Handcrafts and folk art in Puebla

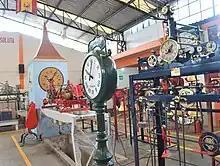
Inside the Centenario clock works in Zacalán

Other handcrafts are related to construction, such as stone quarrying and artistic wrought iron—both important to colonial and colonial-style buildings. Onyx is a commonly worked stone, not only for construction, but also for the making of decorative objects such as boxes, lamps, book holders, and tables. Other objects made with this material include drinking glasses and jewelry.